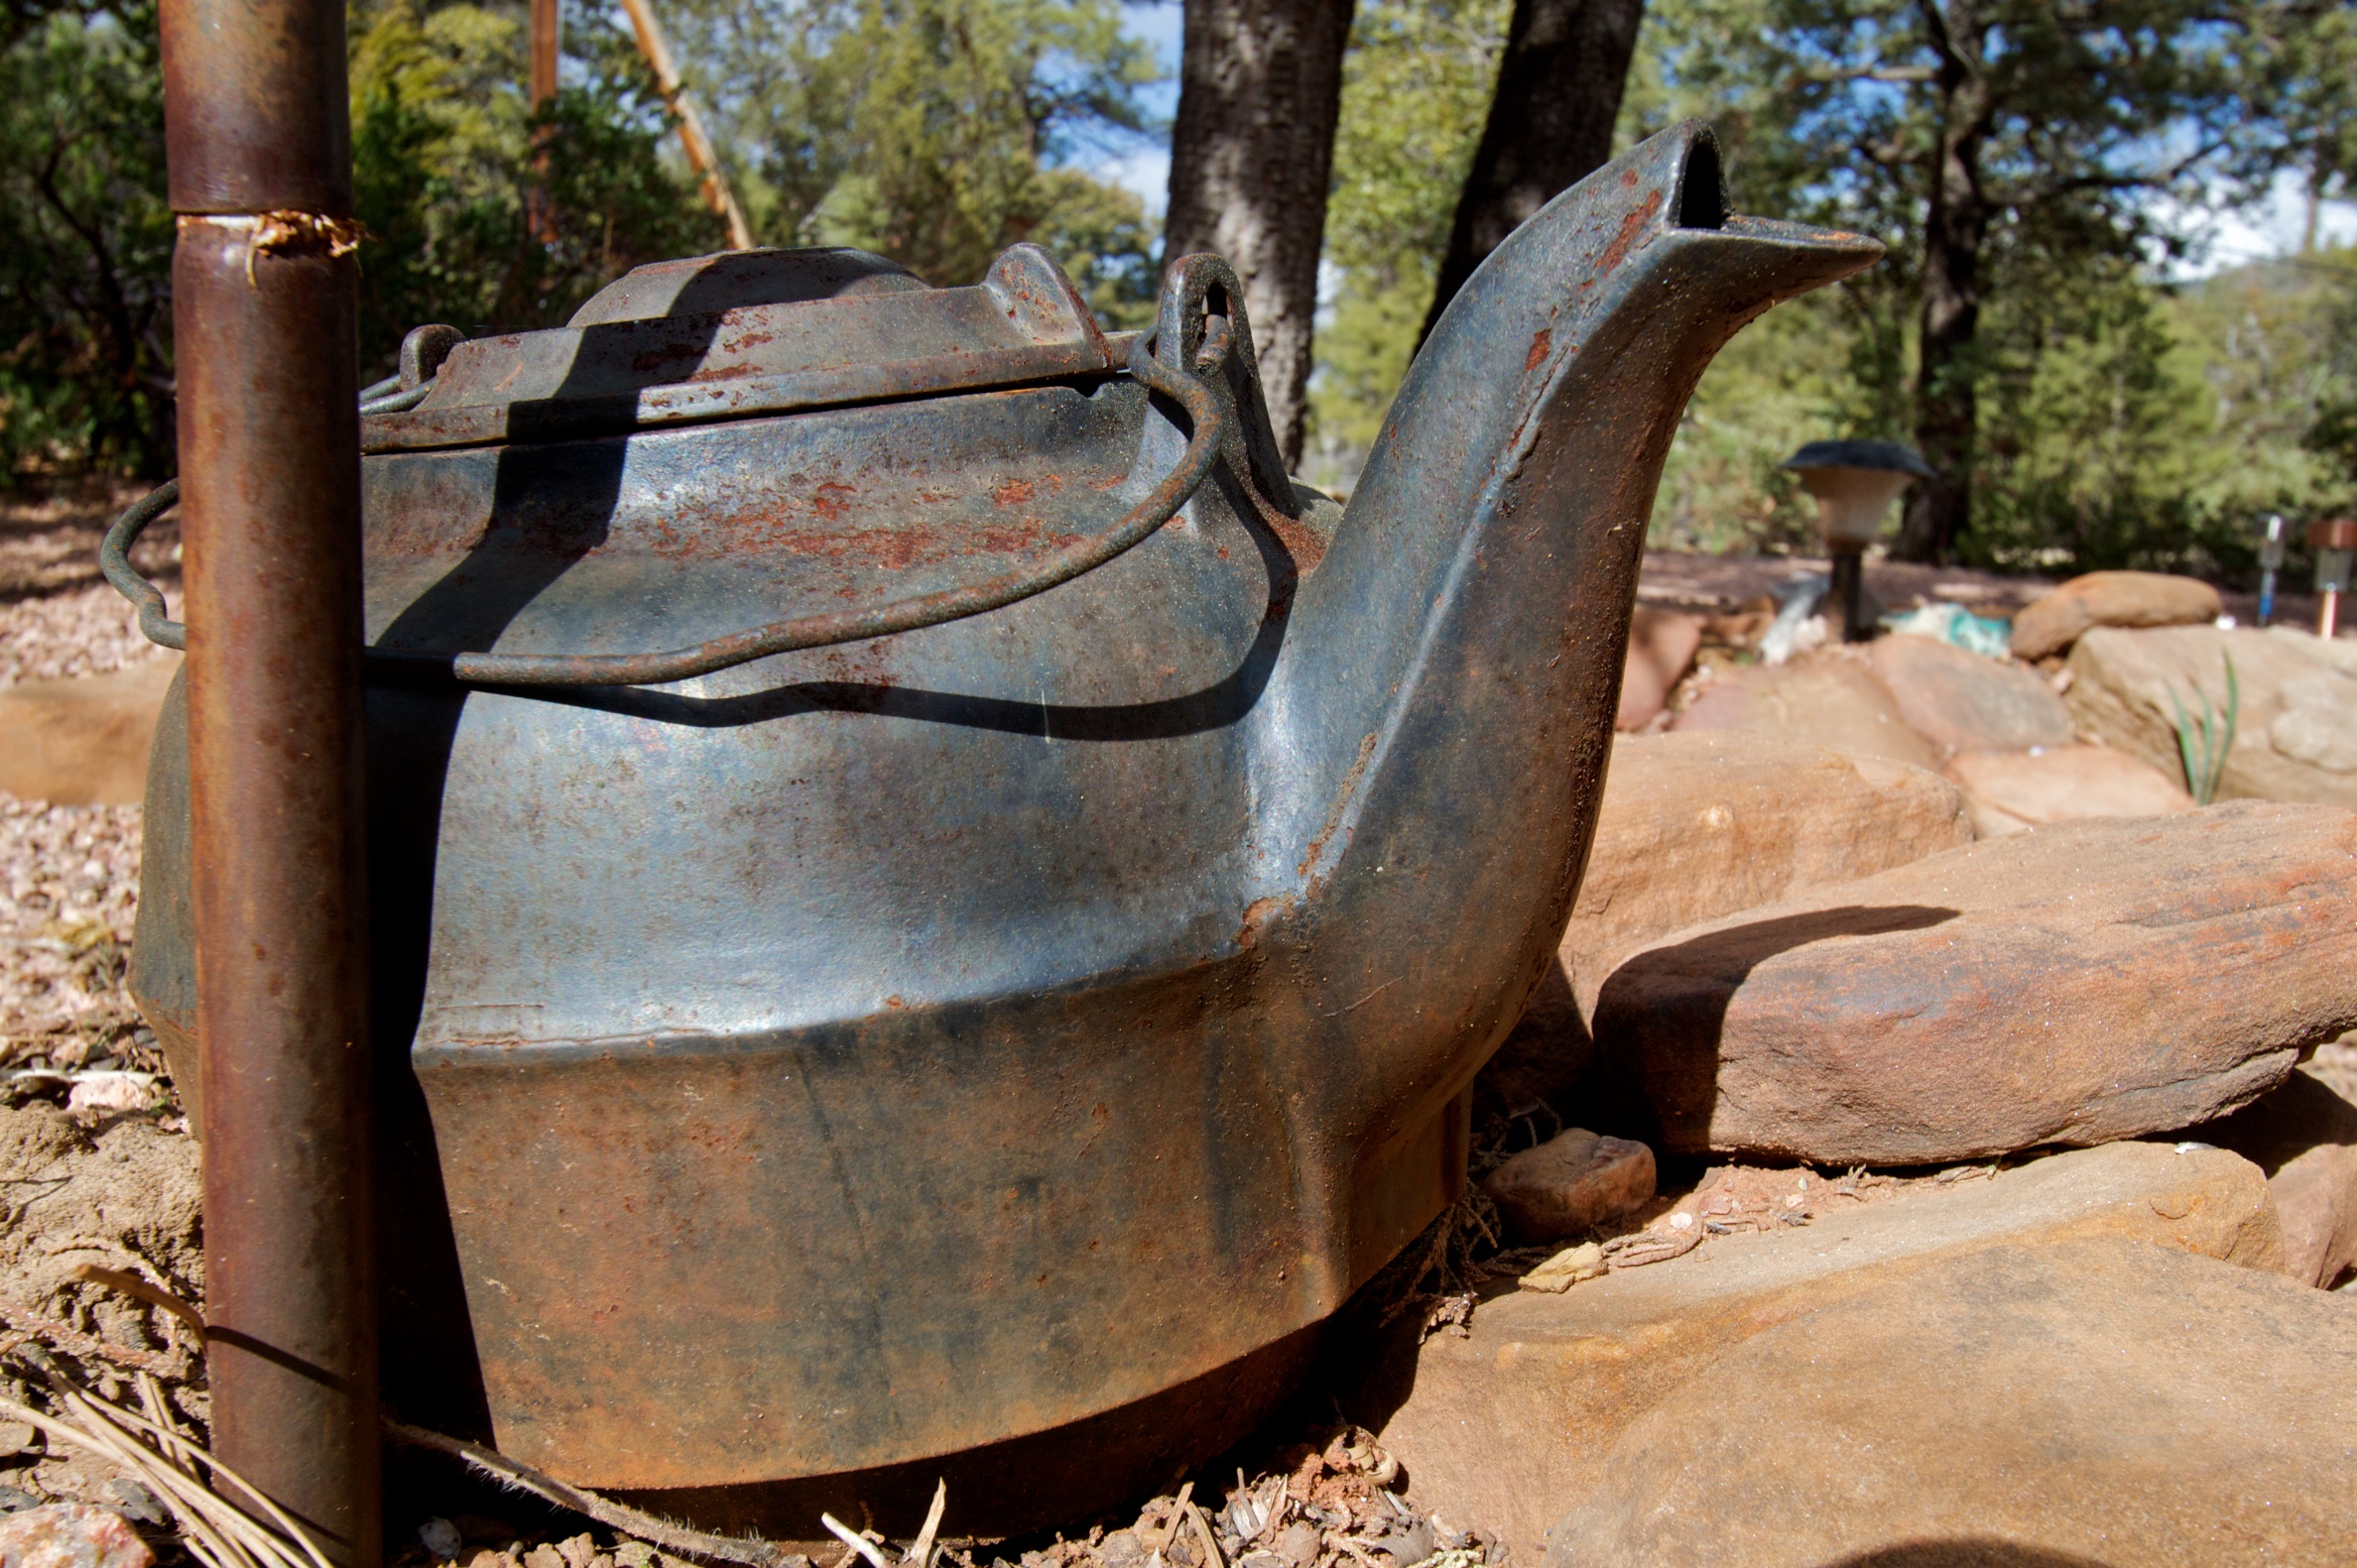
wood, sculpture, iron, carving, man made object